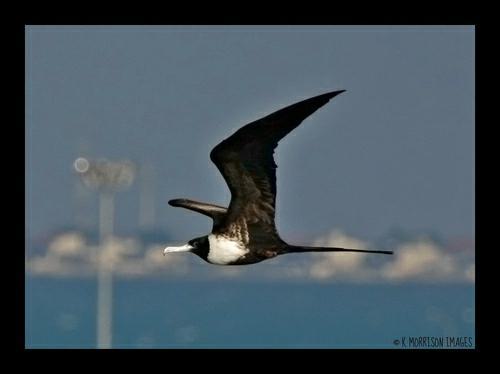
A photo of a frigatebird